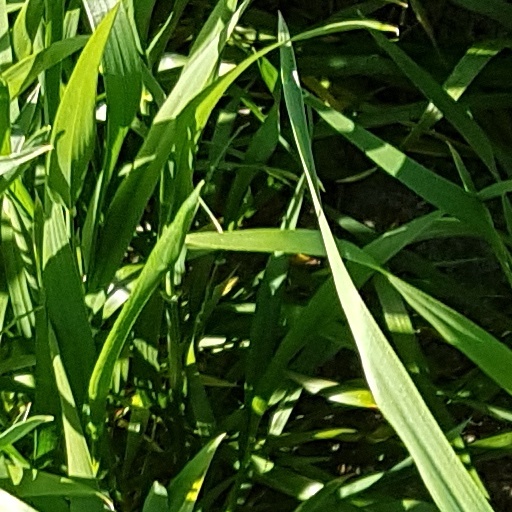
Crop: wheat